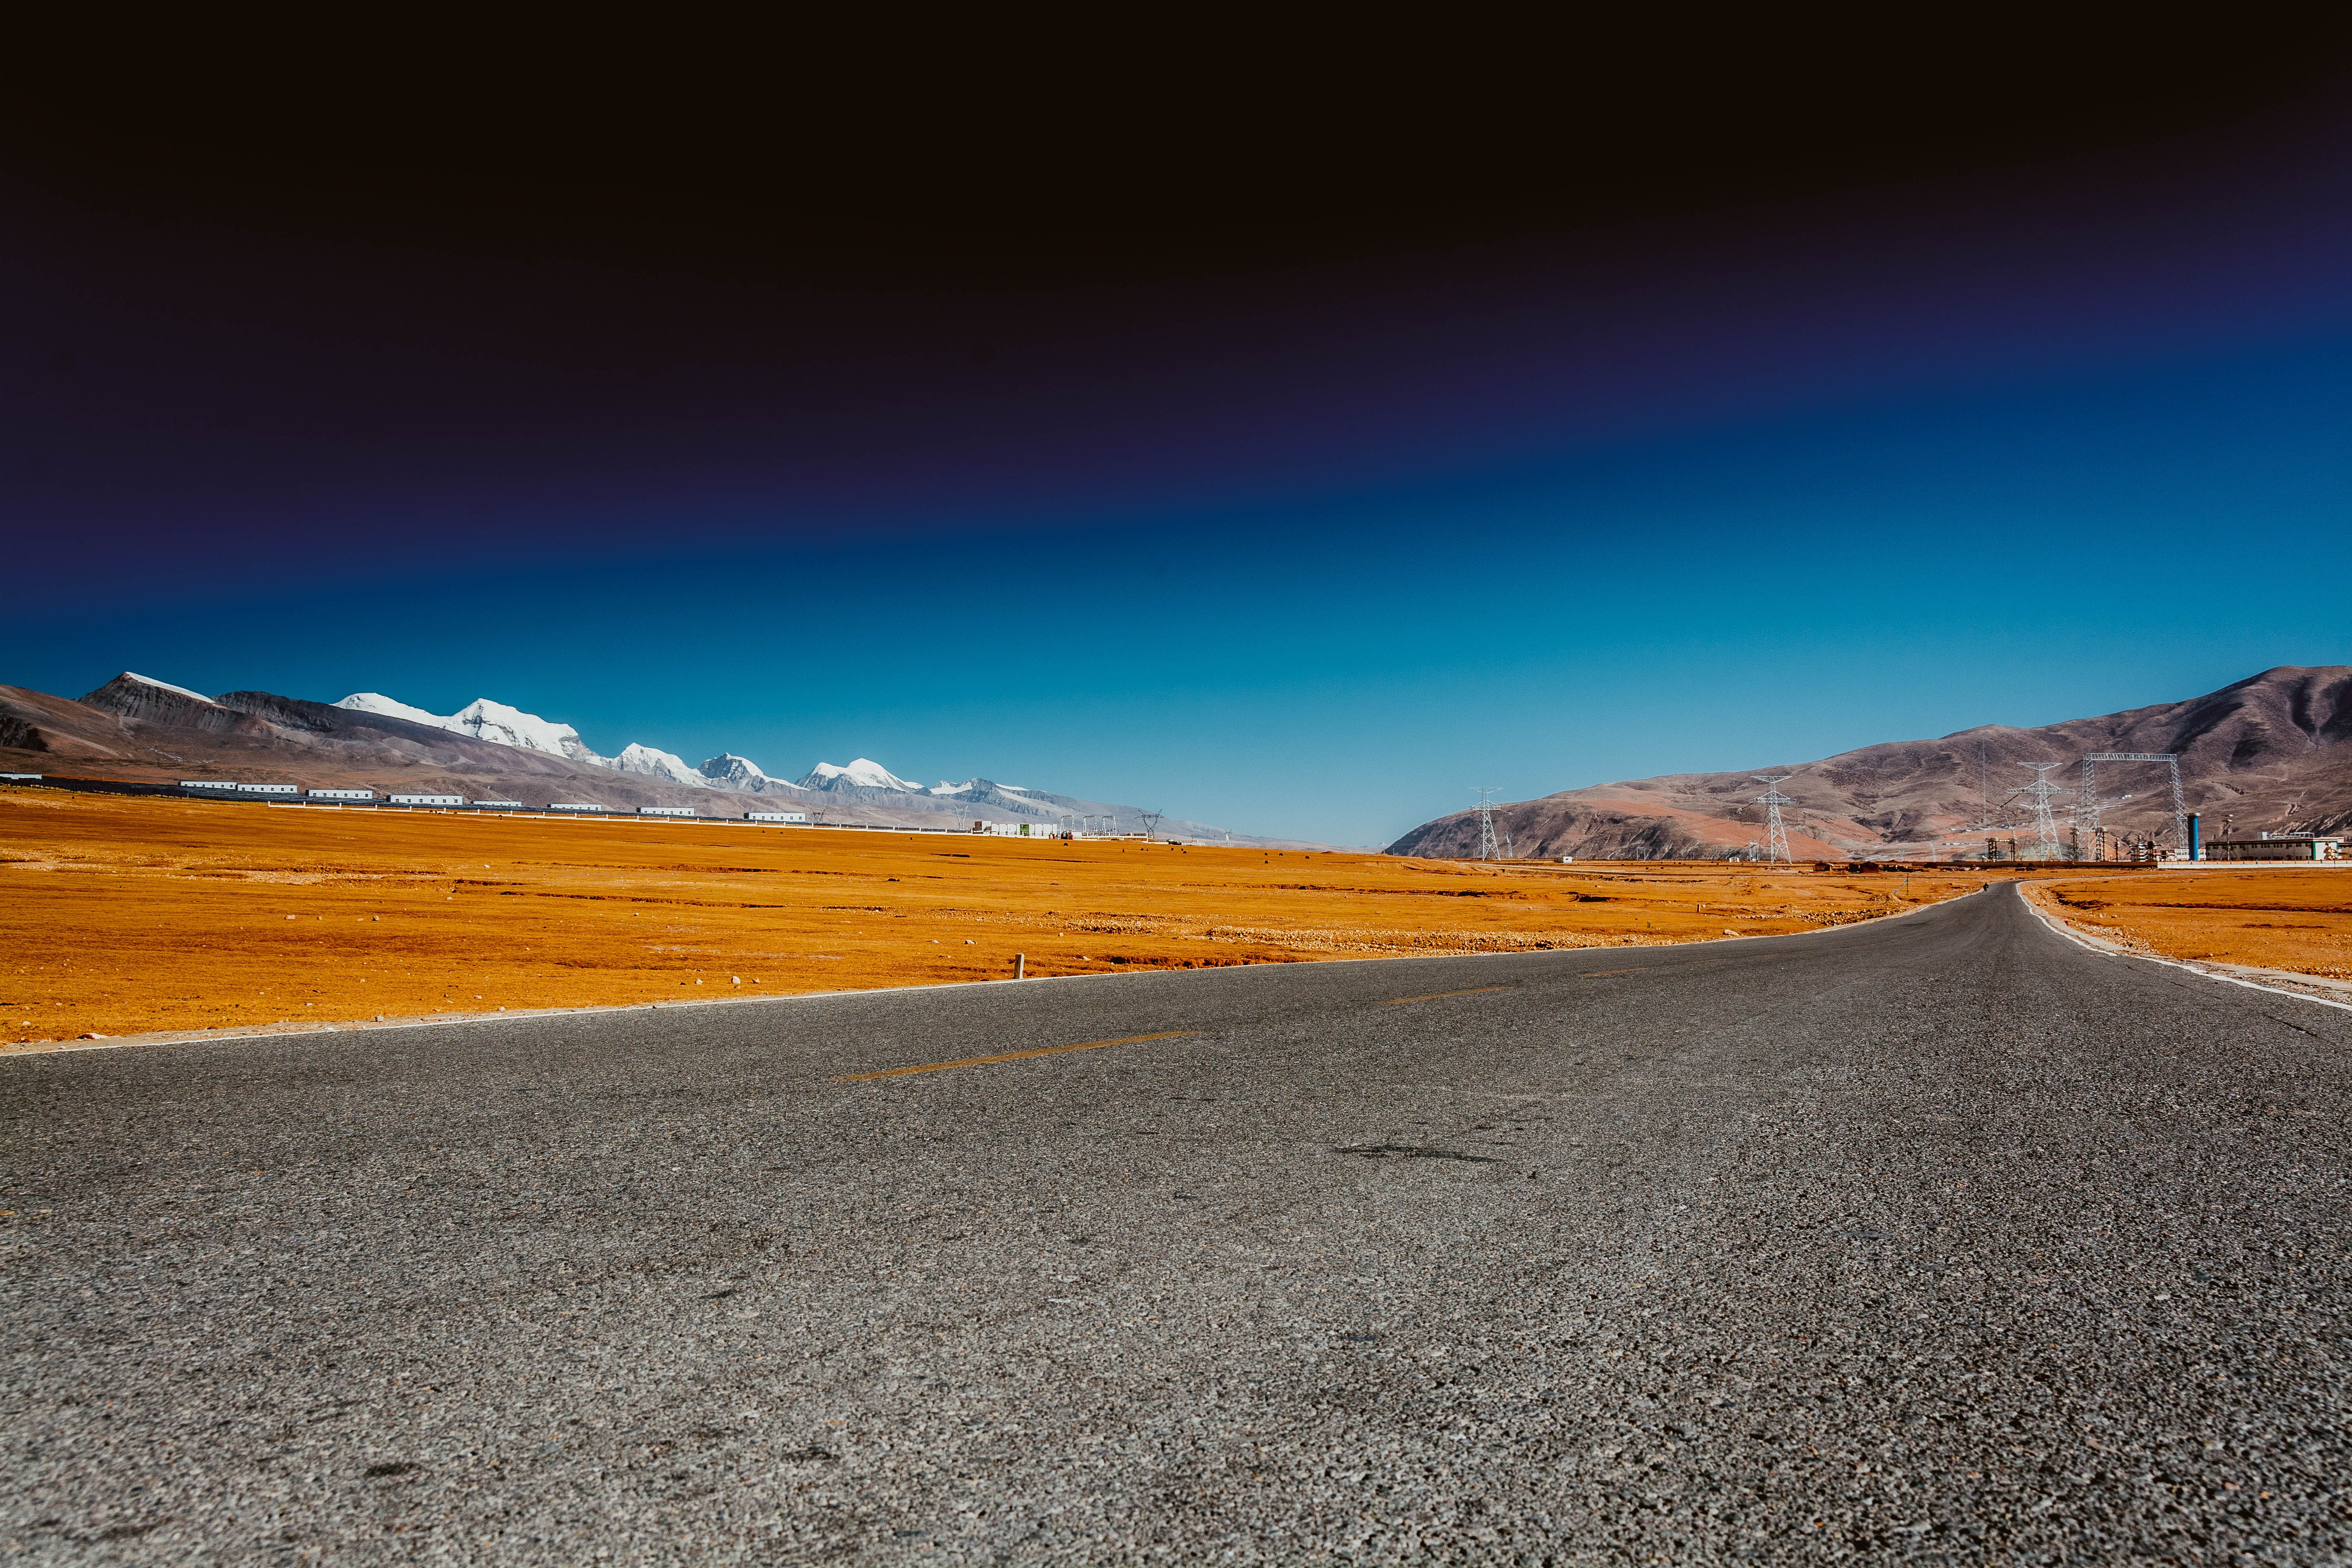
landscape, sea, horizon, mountain, cloud, sky, sunrise, sunlight, hill, desert, highway, dawn, dusk, plain, tibet, plateau, mountainous landforms, lalu wetland, nyainqentanglha